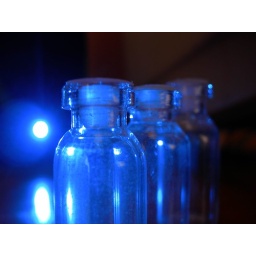
bottles in line against the blue light......